Robert Nathaniel Dett

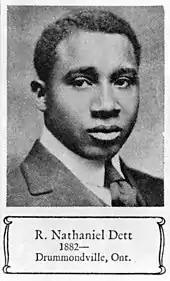
Dett as shown in a Library and Archives Canada photo

His position as a major pianist-composer was earned in 1914. His piece "Magnolia" was performed at the Samuel Coleridge-Taylor Club. On June 3 that year he performed "Magnolia" and "In the Bottoms". The "Chicago Evening Post" reported that among the works on the "All Colored" program, his works were the most innovative, and it praised his high level of piano skills.